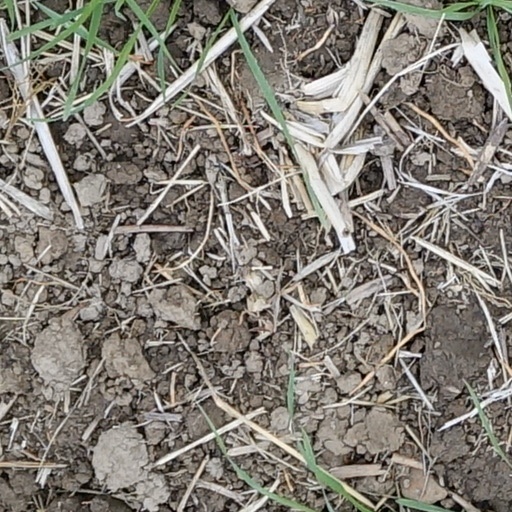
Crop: wheat